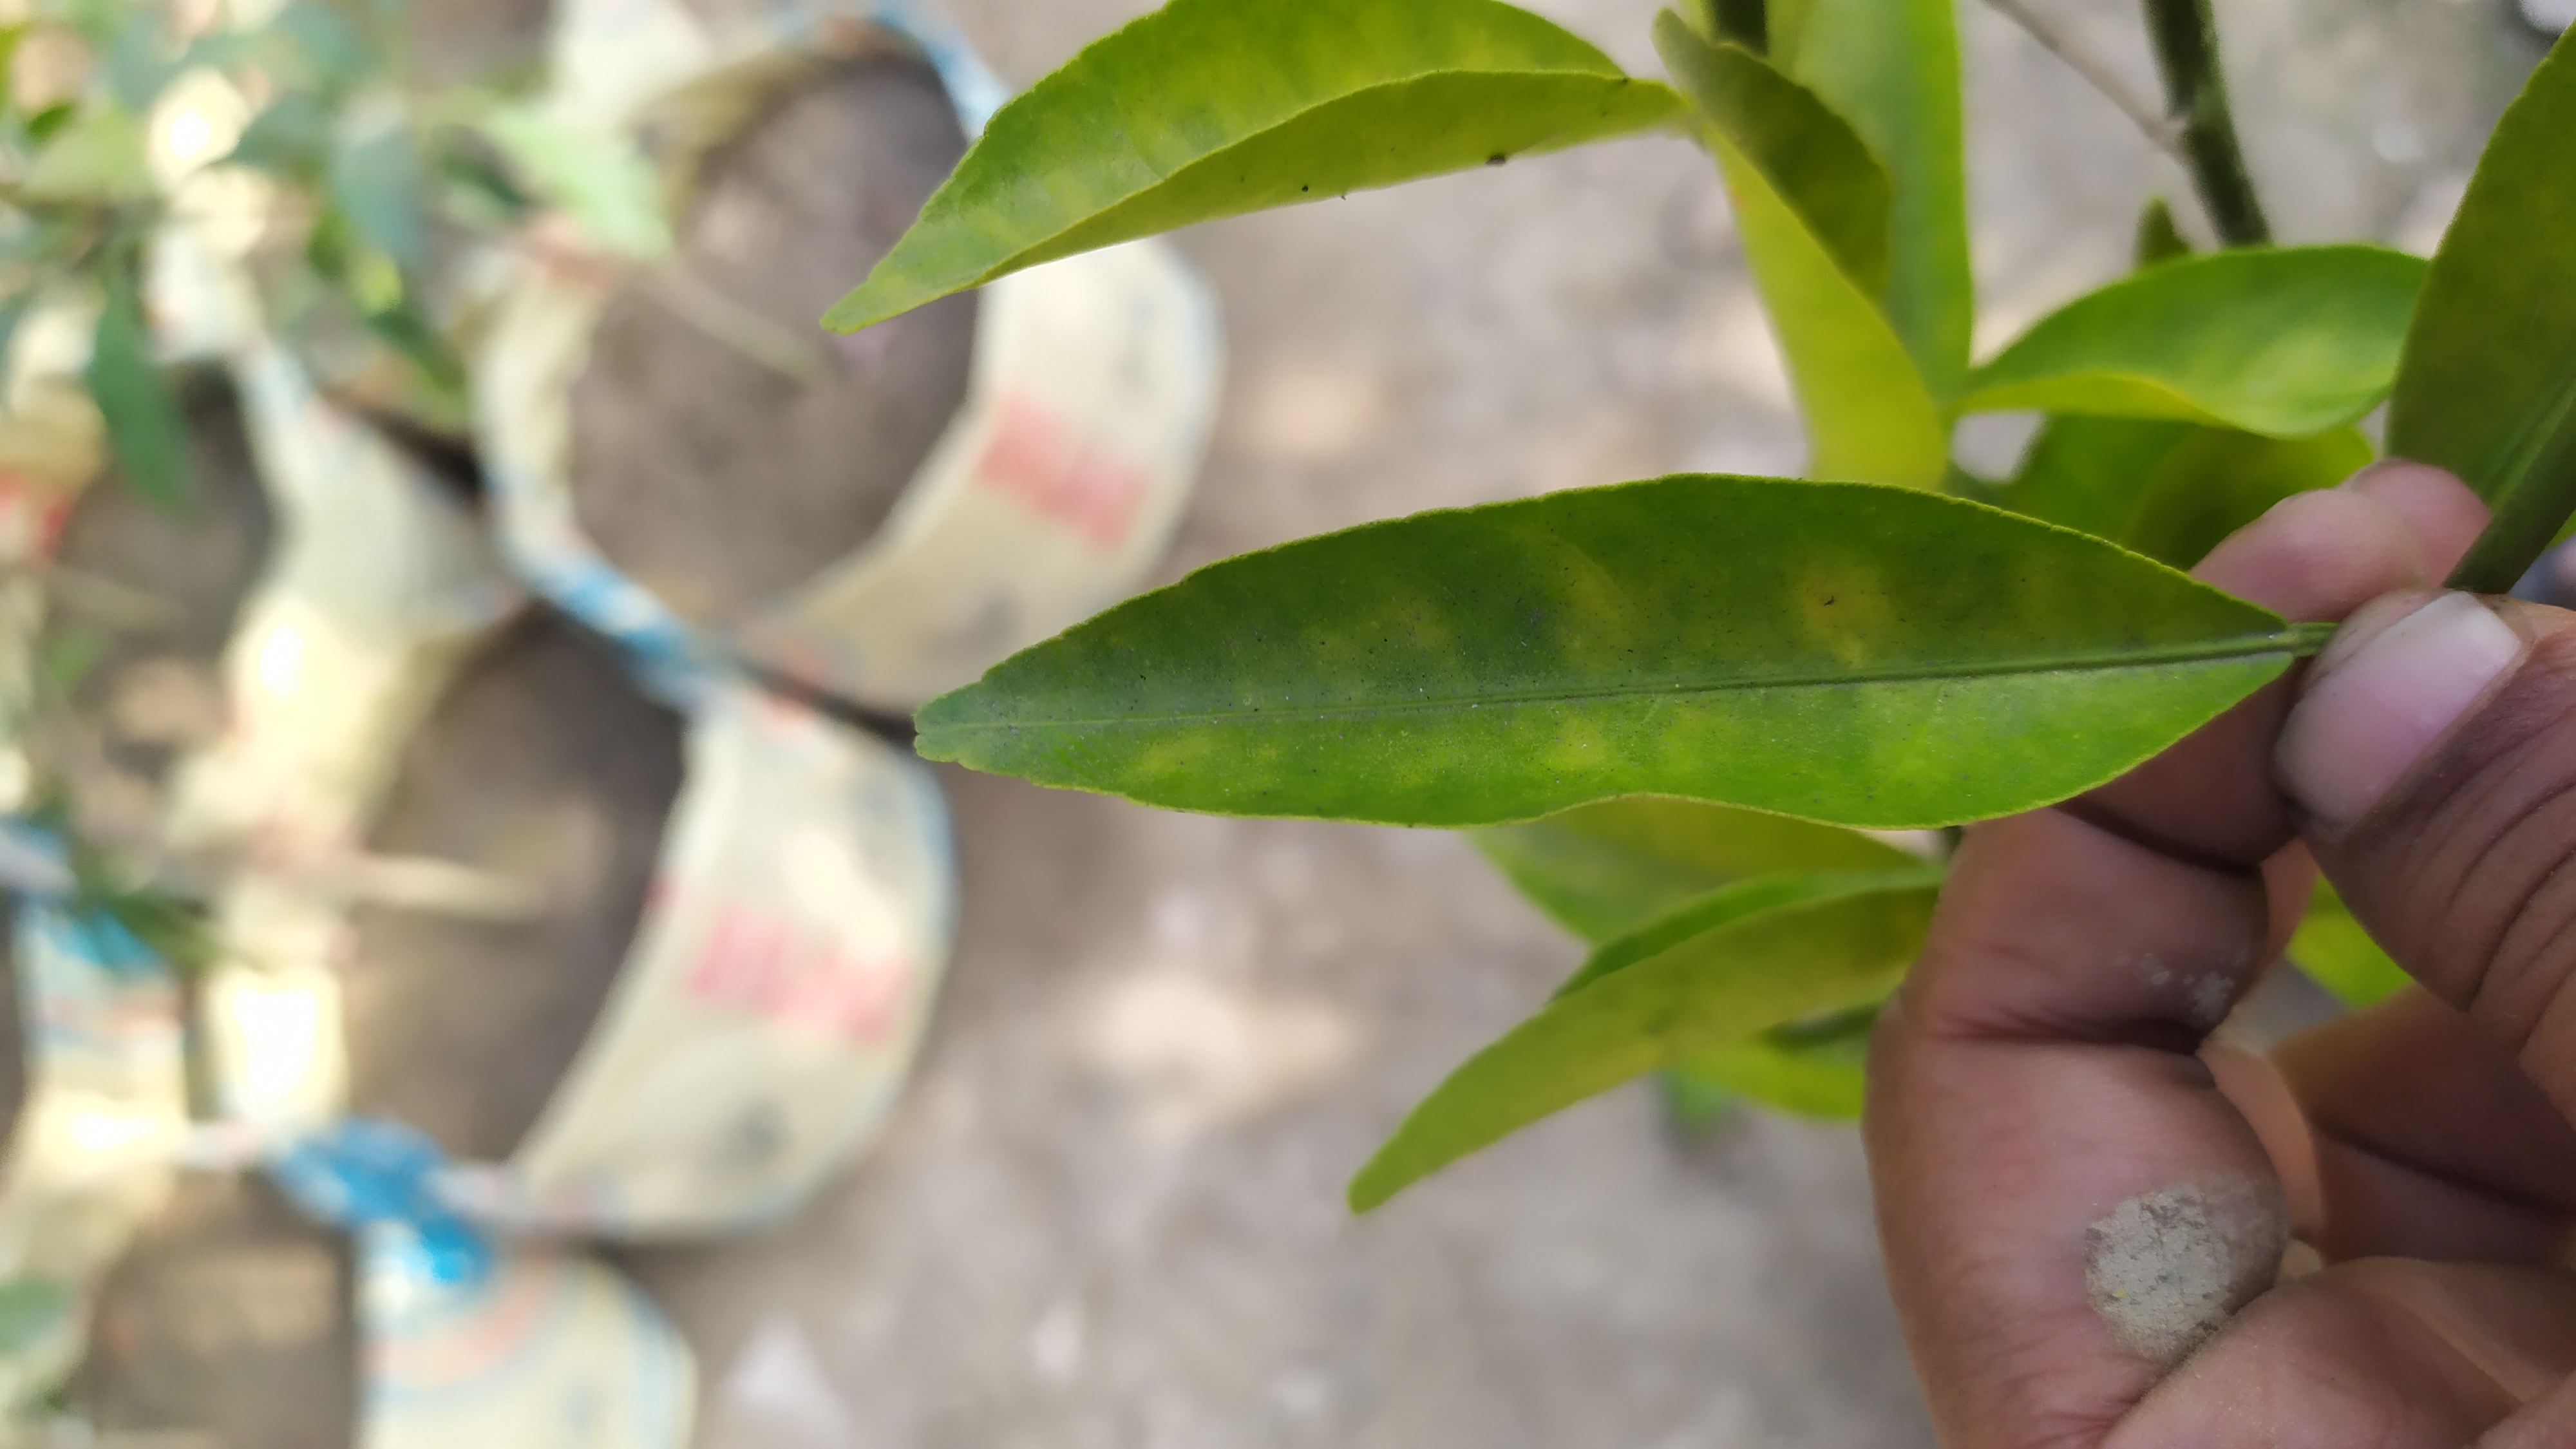
Mandarin leaf variety: Mandaring